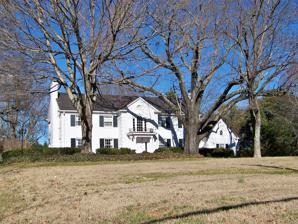
Building: T. Max Watson House
Country: United States of America
Year built: 1939
Historic house in North Carolina, United States United States historic place T. Max Watson House U.S. National Register of Historic Places U.S. Historic district Contributing property T. Max Watson House, February 2014 Show map of North Carolina Show map of the United States Location 297 E. Main St., Forest City, North Carolina Coordinates 35°19′58″N 81°51′33″W / 35.33278°N 81.85917°W / 35.33278; -81.85917 Area 2.1 acres (0.85 ha) Built 1939 ( 1939 ) Architectural style Georgian Revival NRHP reference No. 01001110 Added to NRHP October 15, 2001 T. Max Watson House is a historic home located at Forest City , Rutherford County, North Carolina .  It built in 1939, and is a two-story, five-bay, central passage plan, Georgian Revival style white brick dwelling.  It has a side-gable roof covered with interlocking red clay tiles.  The front facade features a central projecting bay, one-story portico supported by three Ionic order columns, and second floor Palladian window . It was added to the National Register of Historic Places in 2001. It is located in the East Main Street Historic District . References